Buffalo Soldier

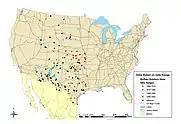
Buffalo Soldier sites from 1860 to 1900

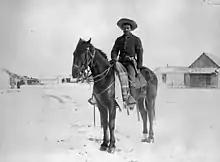
Buffalo Soldier in the 9th Cavalry, 1890

Sources disagree on how the nickname "Buffalo Soldiers" began. According to the Buffalo Soldiers National Museum the name originated with the Cheyenne warriors in the winter of 1877, the actual Cheyenne translation being "Wild Buffalo". Writer Walter Hill documented the account of Colonel Benjamin Grierson, who founded the 10th Cavalry regiment, recalling an 1871 campaign against Comanches. Hill attributed the origin of the name to the Comanche, due to Grierson's assertions. The Apache used the same term ("We called them 'buffalo soldiers,' because they had curly, kinky hair ... like bison") a claim supported by other sources. Another possible origin credits the Plains Indians who gave them that name because of the bison coats they wore in winter. The phrase "Buffalo Soldiers" became a generic term for all black soldiers. It is now used for U.S. Army units that trace their direct lineage back to any of the African-American regiments formed in 1866.